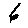
Label: 6